Rhithrogena germanica

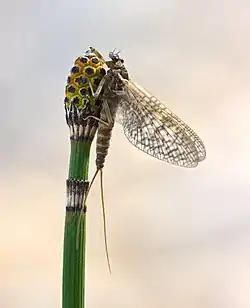
"R. germanica" subimago on "Equisetum hyemale"

Like other mayflies, the naiads of "R. germanica" are aquatic insects, living on the bottoms of rivers. "R. germanica" can tolerate a small amount of pollution but requires high concentrations of dissolved oxygen, and is therefore found in large, clean, fast-flowing rivers. The larvae of "R. germanica" emerge very early in the year, at the end of winter or the start of spring (March to early April). The emerging adults are vulnerable to predators, and so their emergence is very fast; the whole process of moulting and taking flight can take as little as 30 seconds.